Montauk, New York

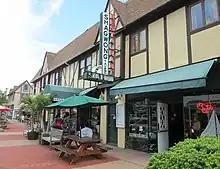
Shops on Main Street

During World War II the United States Navy bought most of the east end, including Montauk Manor, to turn it into a military base. Fort Pond Bay became a seaplane base. The U.S. Army established Camp Hero with guns to protect New York shipping lanes. Several concrete bunker observation posts were built along the coast, including one immediately to the east of the Montauk Lighthouse. Base buildings were disguised so they would appear from above as a New England fishing village.